TAFIM

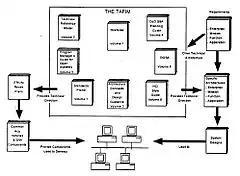
The eight-volume TAFIM documentation with the further architecture implementation concept.

The development of TAFIM started around 1986 at the US Defense Information Systems Agency/Center for Information Management. The first concept of TAFIM was derived from the NIST Application Portability Profile and the POSIX (or IEEE P1003.00SE) model.